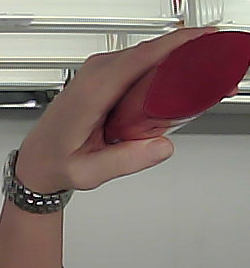
Product: loreal_shampoo